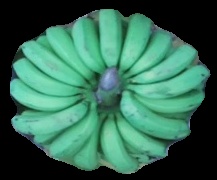
Variety: pachbale
Grade: grade2